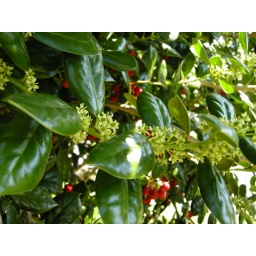
The holly tree showing berries and flowers in an early and very warm spring.